Steveston, British Columbia

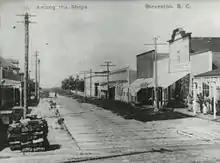
Street scene, Steveston, 1900

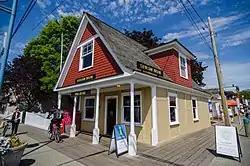
Steveston Museum, 2016

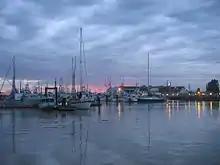
Fishing boats, Steveston marina, 2006

For thousands of years the area that is today known as Steveston was home to the Halkomelem speaking peoples. Specifically, the area is said to be home to at least two Musqueam villages. One known as qʷeyaʔχʷ was located East of what is today known as Garry Point Park. This community was forced out of their homes due to pressure from the canneries who would replace their homes with fishing camps. The second village, qʷɬeyəm, is believed to have been located North of Moncton Street near Railway Avenue. In Richmond, "recently, city council voted to rebuild the historic First Nations Bunkhouse in Britannia Heritage Shipyards--believed to be the only structure of its kind remaining along B.C.'s coast."